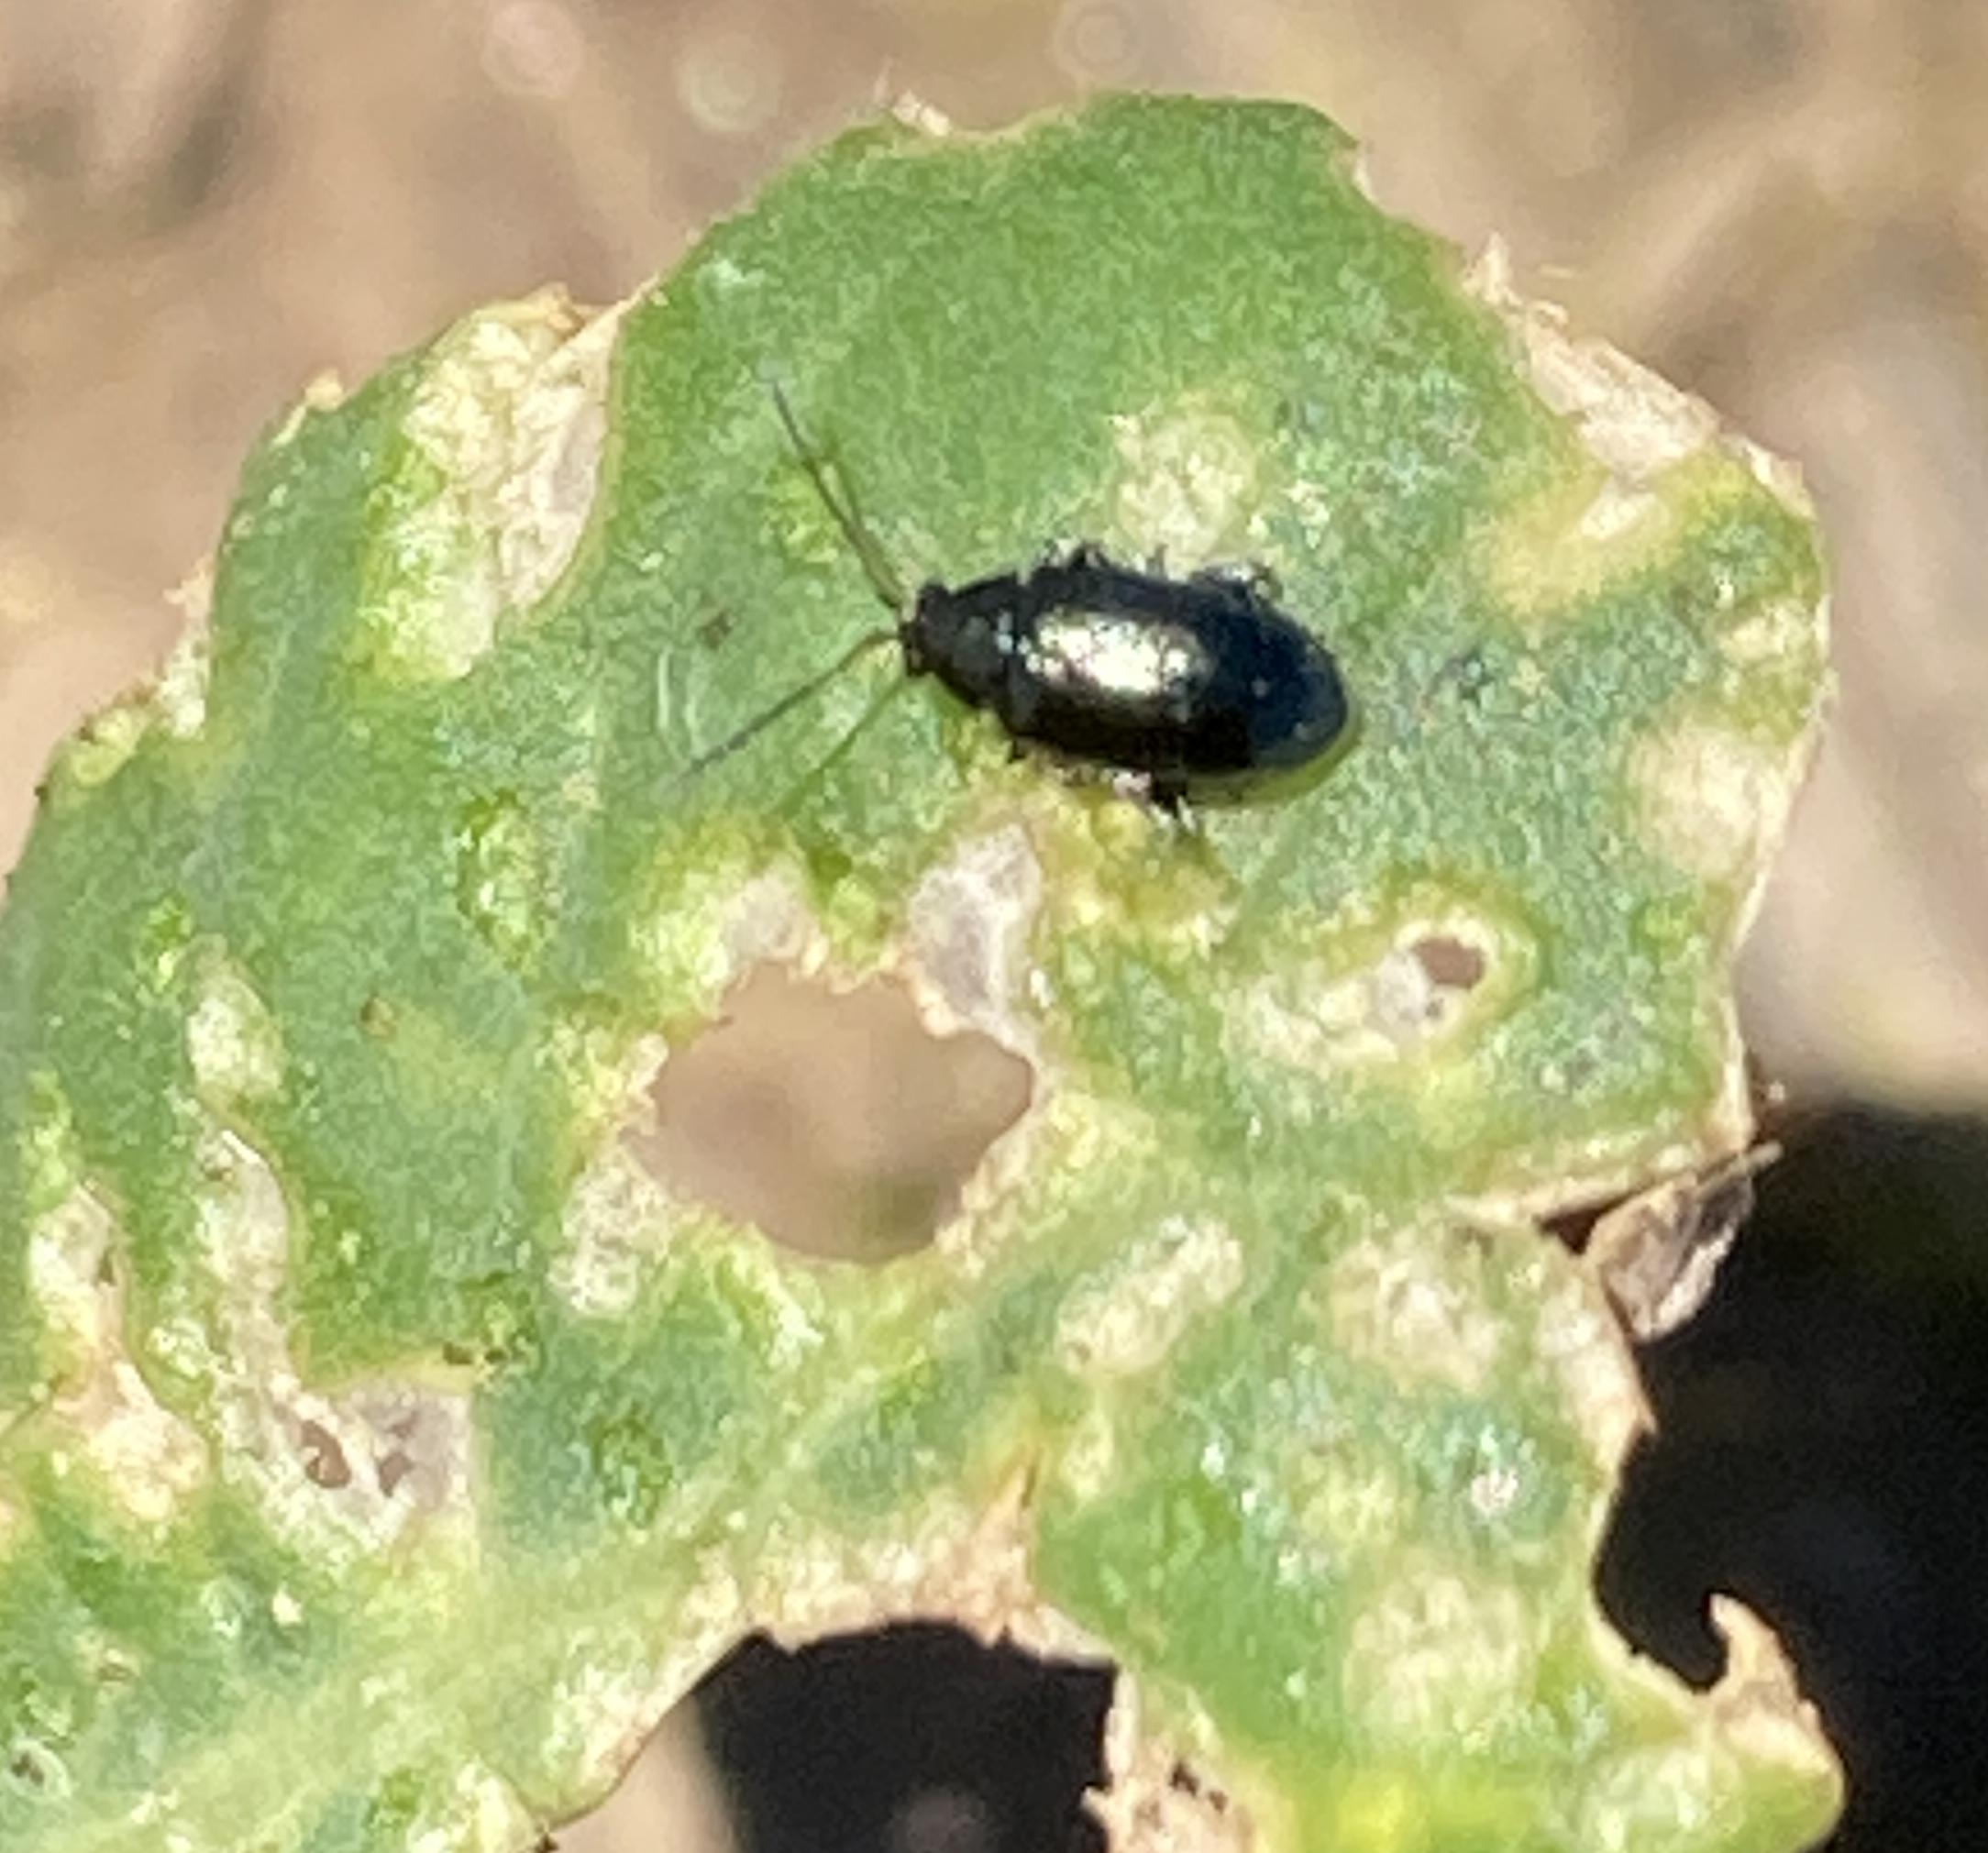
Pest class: crucifer_flea_beetle